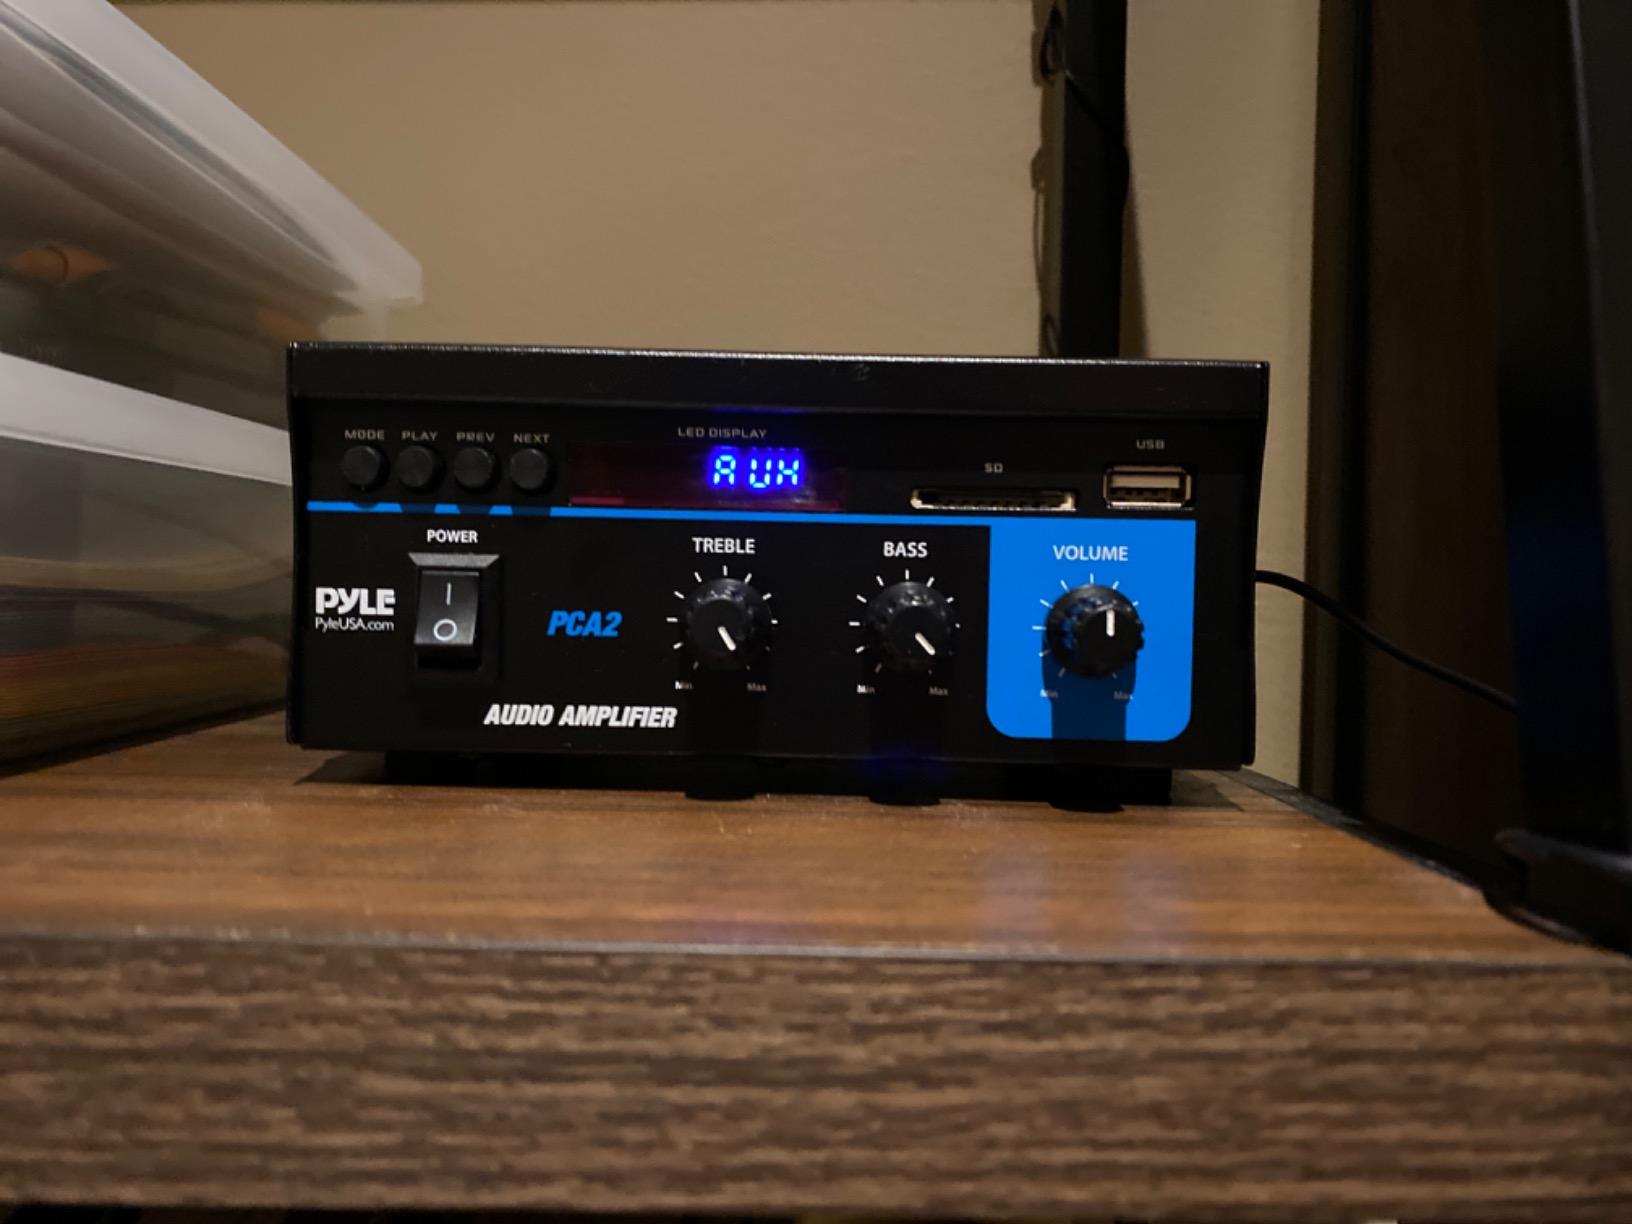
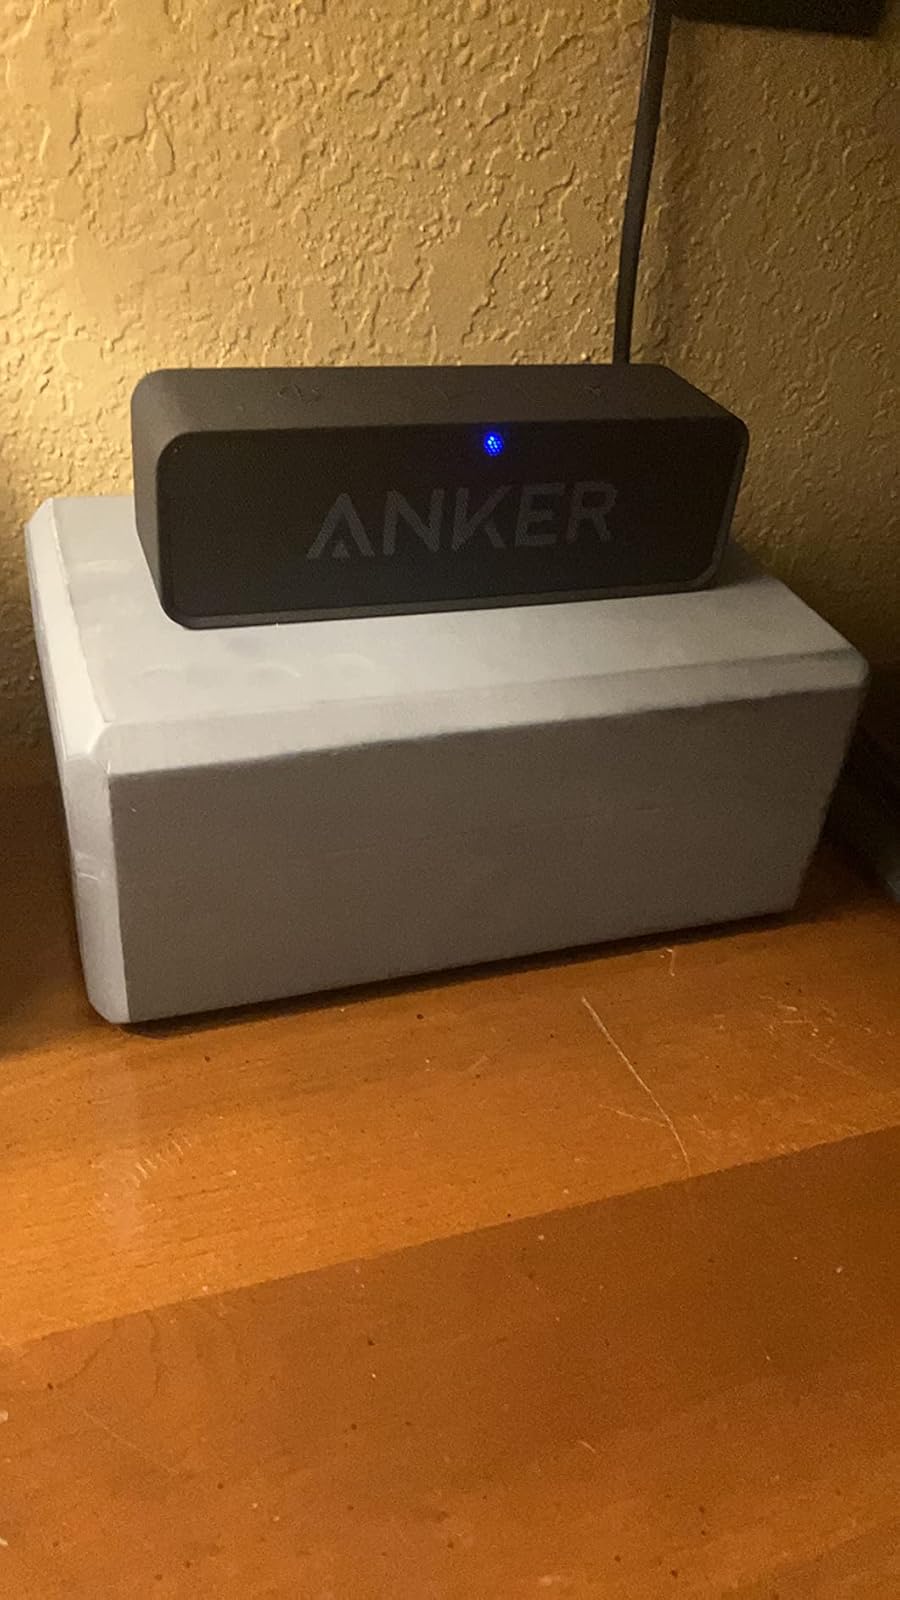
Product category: speaker
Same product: no